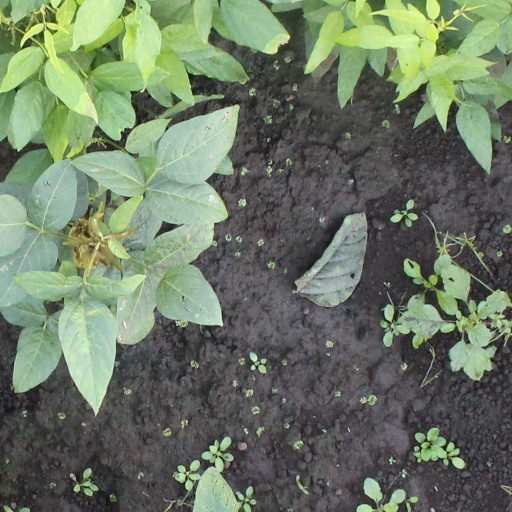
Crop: soybean